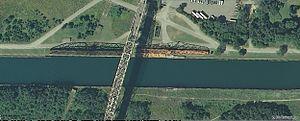
Le pont international ferroviaire de Sault Ste. Marie. On voit le pont tournant, rétractée pour permettre le passage des navires. Image de la USGS
Le pont international ferroviaire de Sault Ste. Marie est un pont ferroviaire reliant les deux villes de Sault Ste. Marie au Michigan et en Ontario).